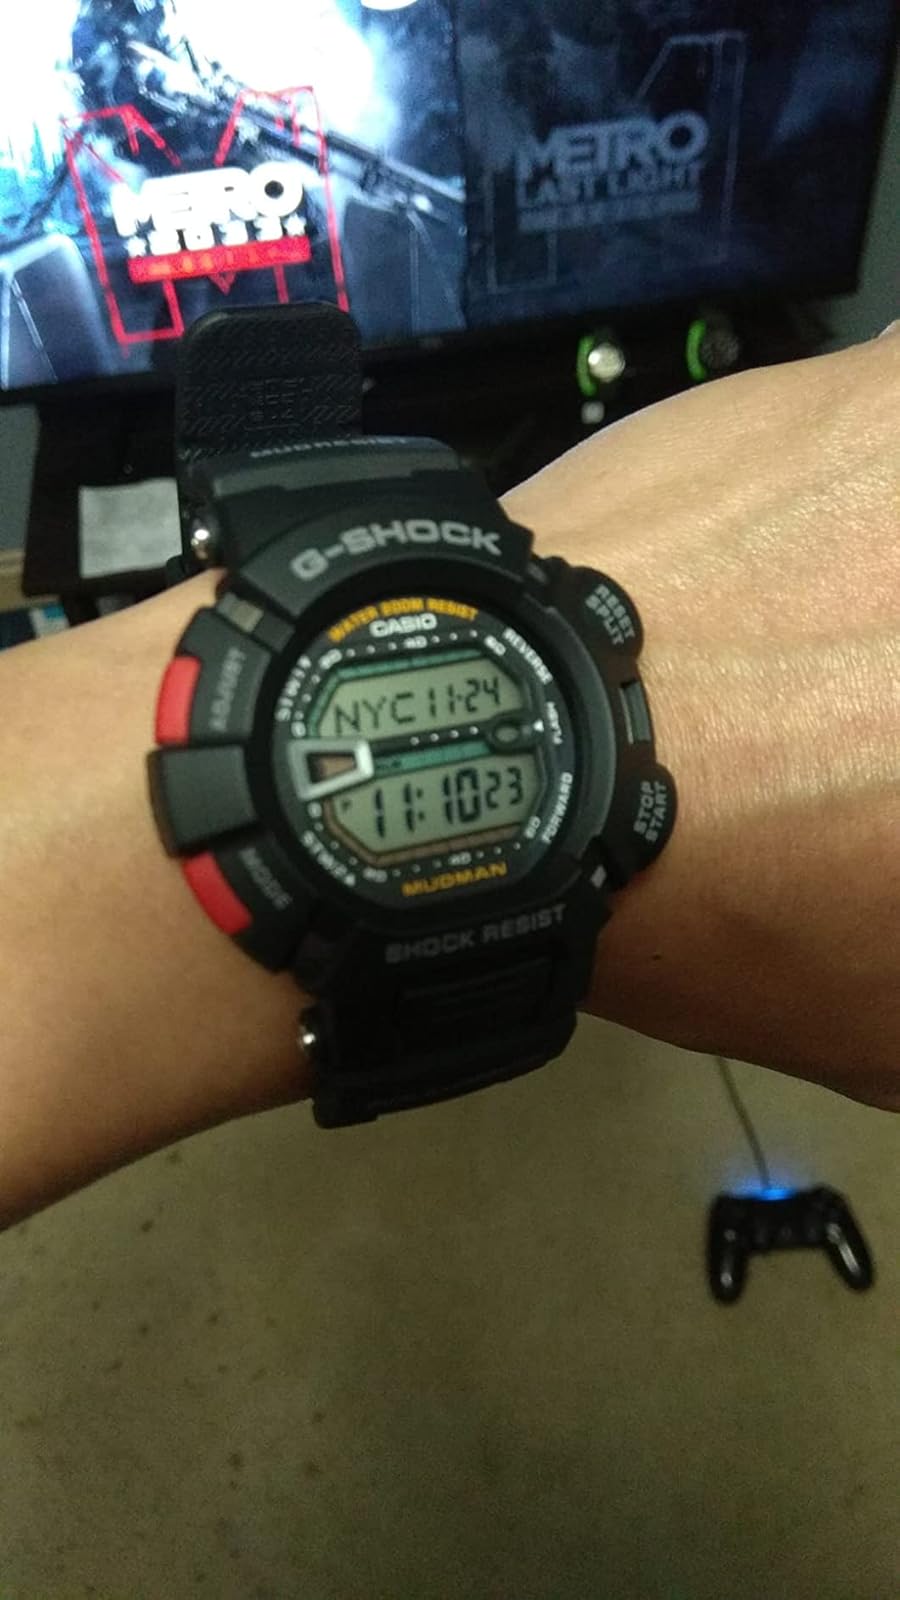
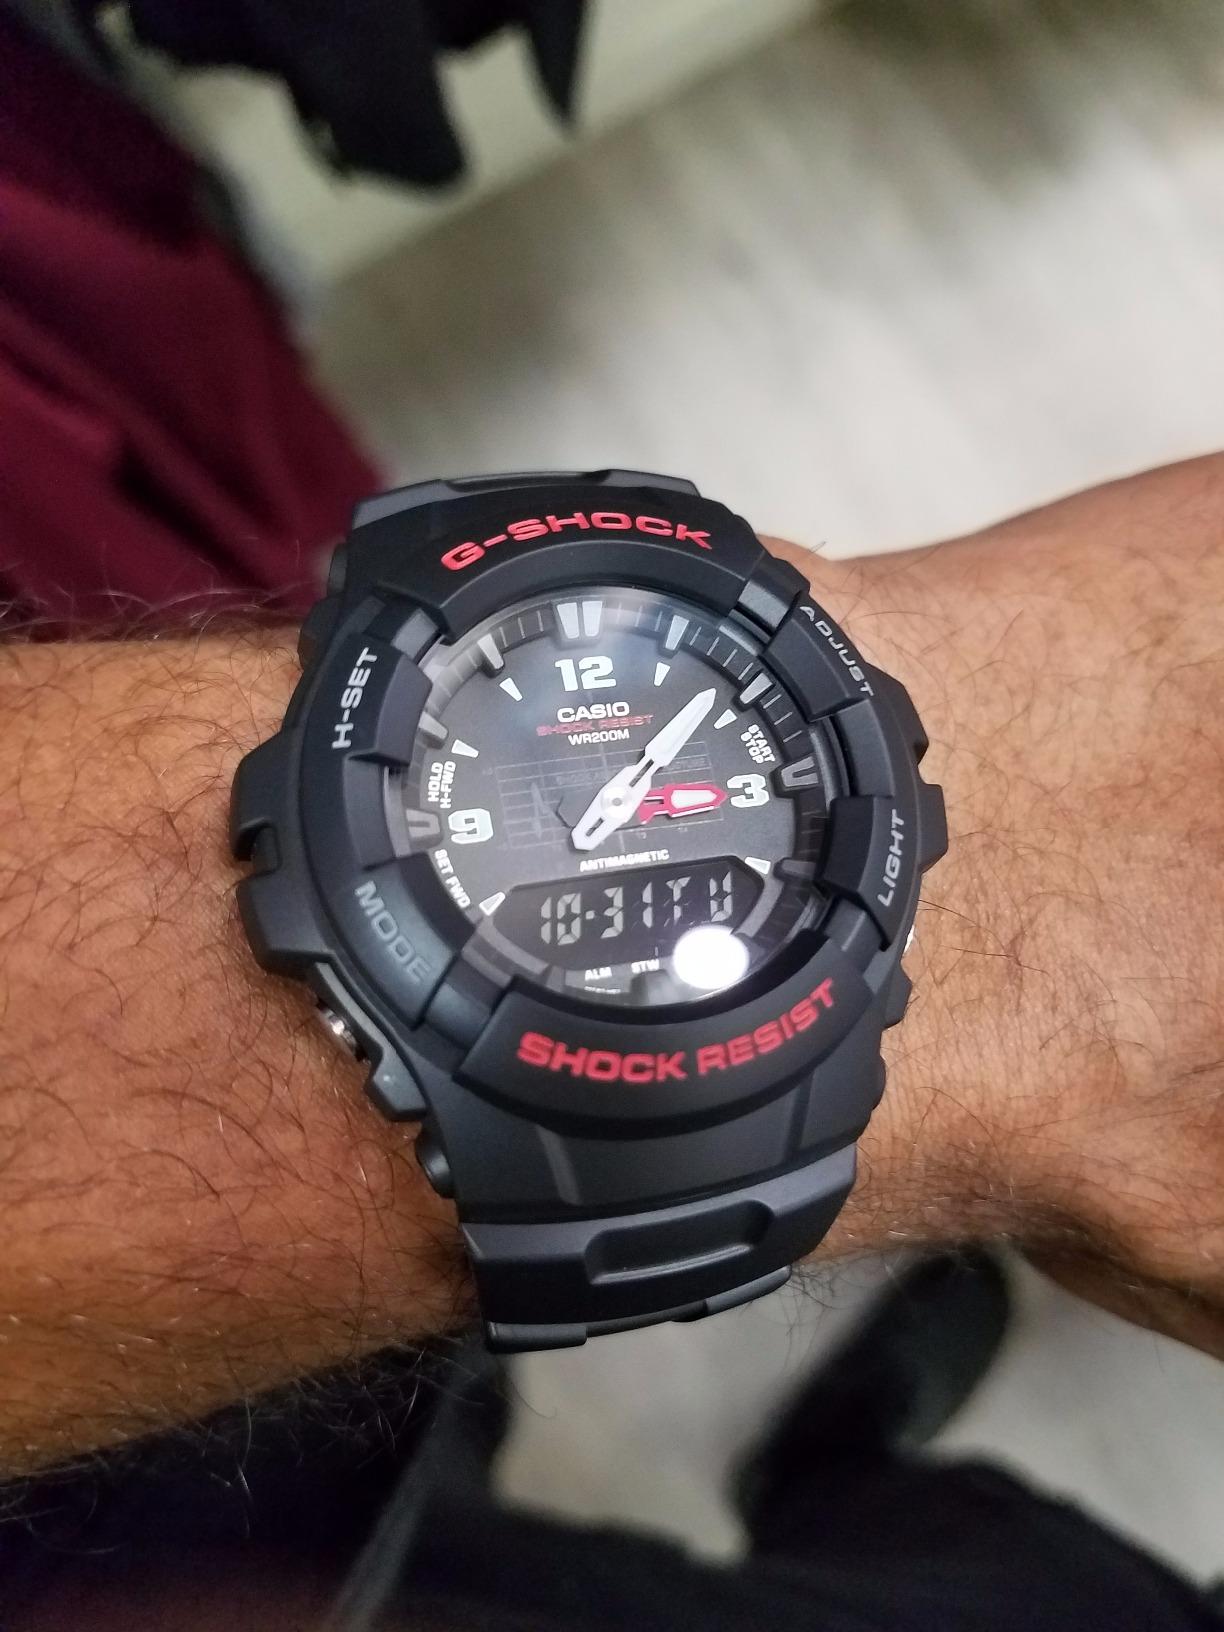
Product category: accessories_watch
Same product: no